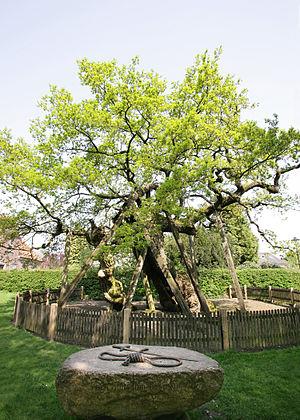
L'expression faisant référence aux chênes européens dont la circonférence du tronc dépasse les dix mètres désigne l'ensemble des chênes d'Europe ayant été identifiés dont le diamètre à hauteur de poitrine dépasse les 10 mètres. Le forestier néerlandais Jeroen Pater a, entre 1999 et 2007, recensé tous les chênes correspondant à cette description en prenant la mesure du tronc à 1,3 mètres de hauteur. Son registre décrit 29 chênes d'Europe avec le lieu, le pays, la portée, l'âge estimé et une description de l'arbre.
Le Femeiche est un chêne remarquable de l'arrondissement de Borken en Rhénanie-du-Nord-Westphalie. Il est notoire par son âge estimé entre 600 et 1 500 ans, en faisant l'un des plus vieux chênes d'Allemagne. Près de cet arbre prit place au XVIᵉ siècle un tribunal informel de la Sainte-Vehme.